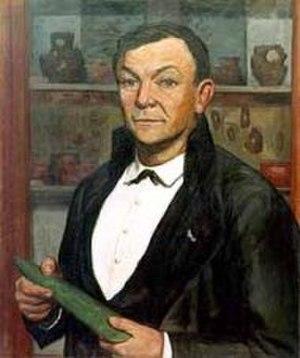
Portrait de Zacharie le Rouzic, conservateur, préhistorien, protecteur des mégalithes bretons (Carnac)
Zacharie Le Rouzic, né le 24 décembre 1864 à Carnac, où il est mort le 15 décembre 1939, est un archéologue et préhistorien français.